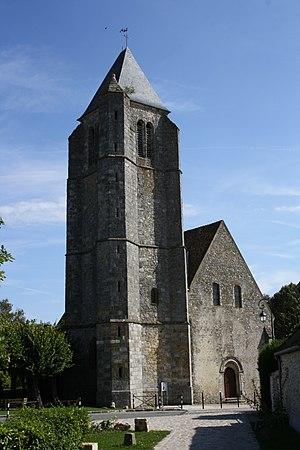
Église Saint-Pierre de Longvilliers en France. This file was uploaded with Commonist. This building is inscrit au titre des Monuments Historiques. It is indexed in the Base Mérimée, a database of architectural heritage maintained by the French Ministry of Culture,